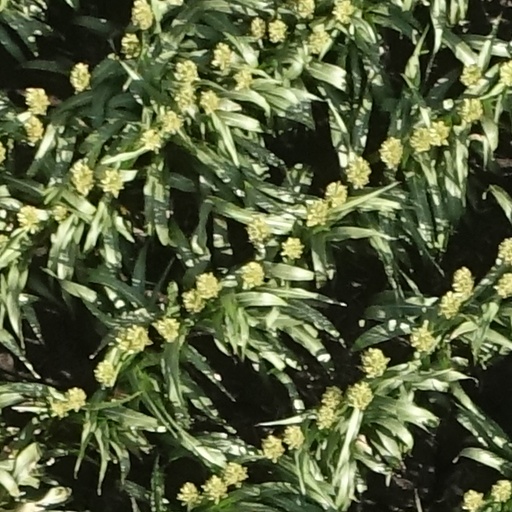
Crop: sorghum